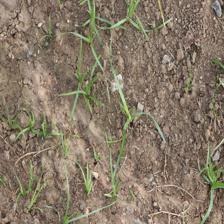
Label: Grass